Cementoenamel junction

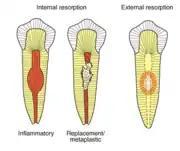

External resorption can be classified into four categories by its clinical and histologic manifestations: external surface resorption, external inflammatory root resorption, replacement resorption, and ankylosis. External inflammatory root resorption can be further categorized into cervical resorption with or without a vital pulp (invasive cervical root resorption) and external apical root resorption.